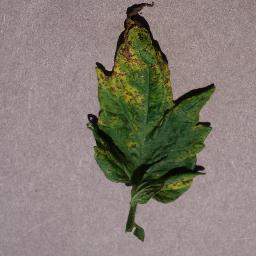
Label: Tomato___Septoria_leaf_spot